Alexandra Kiroi-Bogatyreva

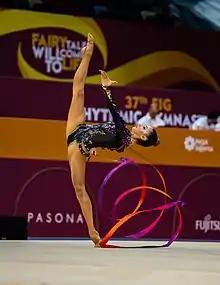
Kiroi-Bogatyreva at the 2019 World Championships

Kiroi-Bogatyreva began the 2019 season by competing in three competitions on the FIG World Cup series. In Sofia, she placed 47th in the all-around, in Tashkent she placed 24th, and in Baku she placed 55th. At the Australian Championships, she successfully defended her national title, winning all five individual gold medals and leading the Victoria state team to a team gold.